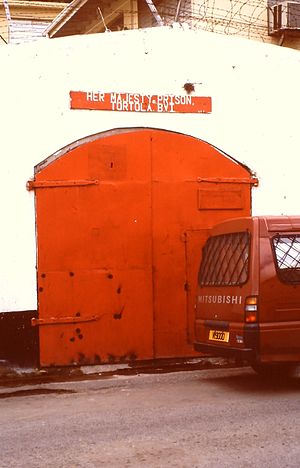
Road Town / Billedgalleri
Road Town, der ligger på Tortola, er hovedstaden i Britiske Jomfruøer. Den ligger på hestesko-formede Road Harbour i centrum af øens sydlige kyst. Byen har 12.603 indbyggere; i 2004 var den omkring 9.400. Navnet er afledt af det nautiske udtryk "the roads", et sted mindre beskyttet end en havn, men som skibene nemt kan komme til. En 28 hektar udvikling kaldes Wickham's Cay, der består af to områder, der blev inddæmmet fra havet og en marina har gjort det muligt for Road Town til at fremstå som et fristed for yachts og et centrum for turisme. I disse områder vil du finde den nyeste del af byen. Dette er knudepunktet for de nye kommercielle og administrative bygninger i de Britiske Jomfruøer. Den ældste bygning i Road Town er HM Prison på Main Street, stammer fra 1840'erne.